Lyon tramway

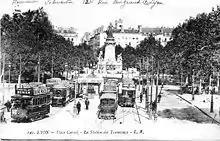
Tram station at Place Carnot at the beginning of the 20th century

The first steam-driven tram line, the number 12, linked Lyon and Vénissieux in 1888. The network was electrified between 1893 and 1899. Extensions to the suburbs were built until 1914. This was the height of the network - high quality service, low price, high frequency and high profitability for shareholders. The inflation between World War I and World War II made the network unprofitable. Beginning in the 1930s, tramways were progressively replaced with trolleybuses and later buses. A modernization plan, including underground sections in the city centre, planned in the 1940s was rapidly abandoned. The last urban tram ran on line 4 in January 1956 and the last suburban tram, the "Train bleu" in Neuville-sur-Saône, was abandoned in June 1957.